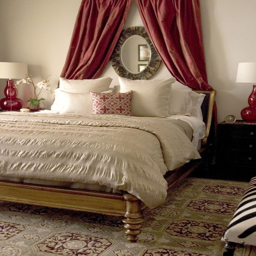
love the red drapes behind the bed !